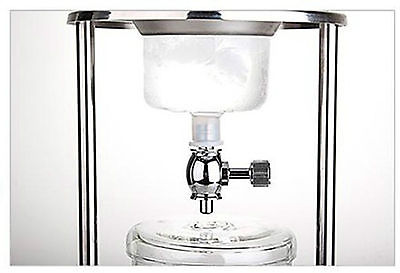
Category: coffee maker